South Dakota

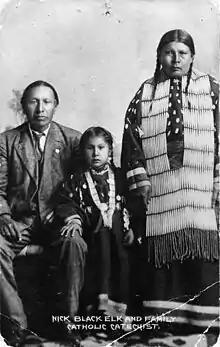
Nicholas Black Elk with his family, circa 1910

Like other U.S. states, the structure of the government of South Dakota follows the same separation of powers as the federal government, with executive, legislative, and judicial branches. The structure of the state government is laid out in the Constitution of South Dakota, the highest law in the state. The constitution may be amended by a majority vote of both houses of the legislature, or by voter initiative.